Okāsan no Ki

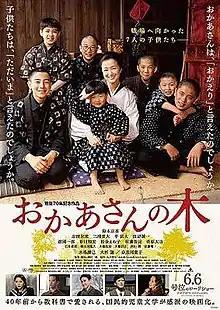
Poster

is a 2015 Japanese war drama film directed by Itsumichi Isomura. It was released in Japan on June 6, 2015.